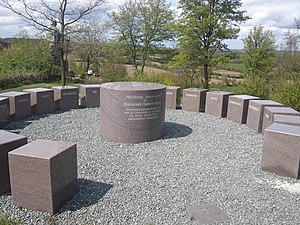
Hytten Bjerge
Sten med navne af Hyttenbjergernes byer på toppen af Askbjerget
Hytten Bjerge eller Hüttener Berge er en cirka 22 hektar stor naturpark i det nordlige Tyskland, beliggende i det sydøstlige Sydslesvig vest for Egernførde. Området domineres af bakker, skove og mindre søer. Naturparkens højeste punkter er Scheelsbjerg på 106 meter og Askbjerg på 98 meter. Scheelsbjerget er dermed Sydslesvigs højeste punkt. På Askbjerget findes blandt andet et vandrerhjem og den cirka 7 meter høje bronzestatue af rigskansler Otto von Bismarck, som før var en del af Bismarck-tårnet på Knivsbjerg ved Aabenraa. Større søer er Vittensø og Bistensø, hvor floden Sorgen udspringer. I landsbyen Holtbunge findes naturparkens informationscenter Redderhus med udstillinger om blandt andet områdets karakteristiske levende hegn. Få kilometer nord for Hytten Bjerge ligger Slesvig by og Slien. Mod øst slutter landskabet mod halvøerne Svans og Jernved.